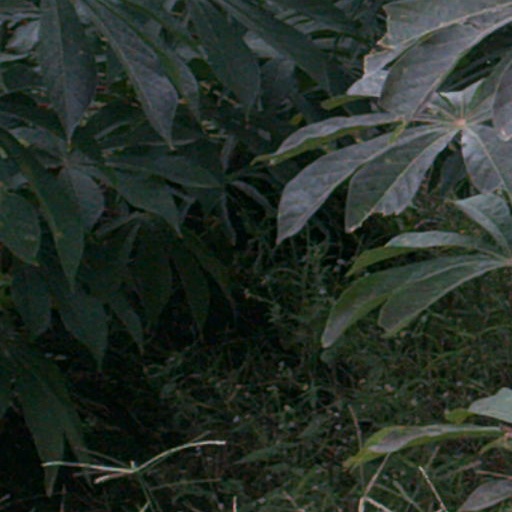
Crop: cassava